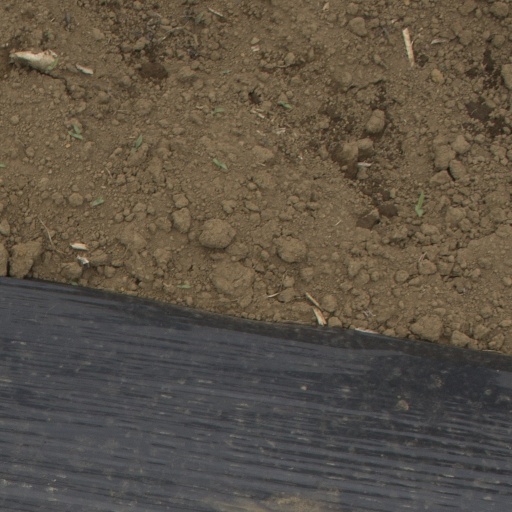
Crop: Jerusalem artichoke